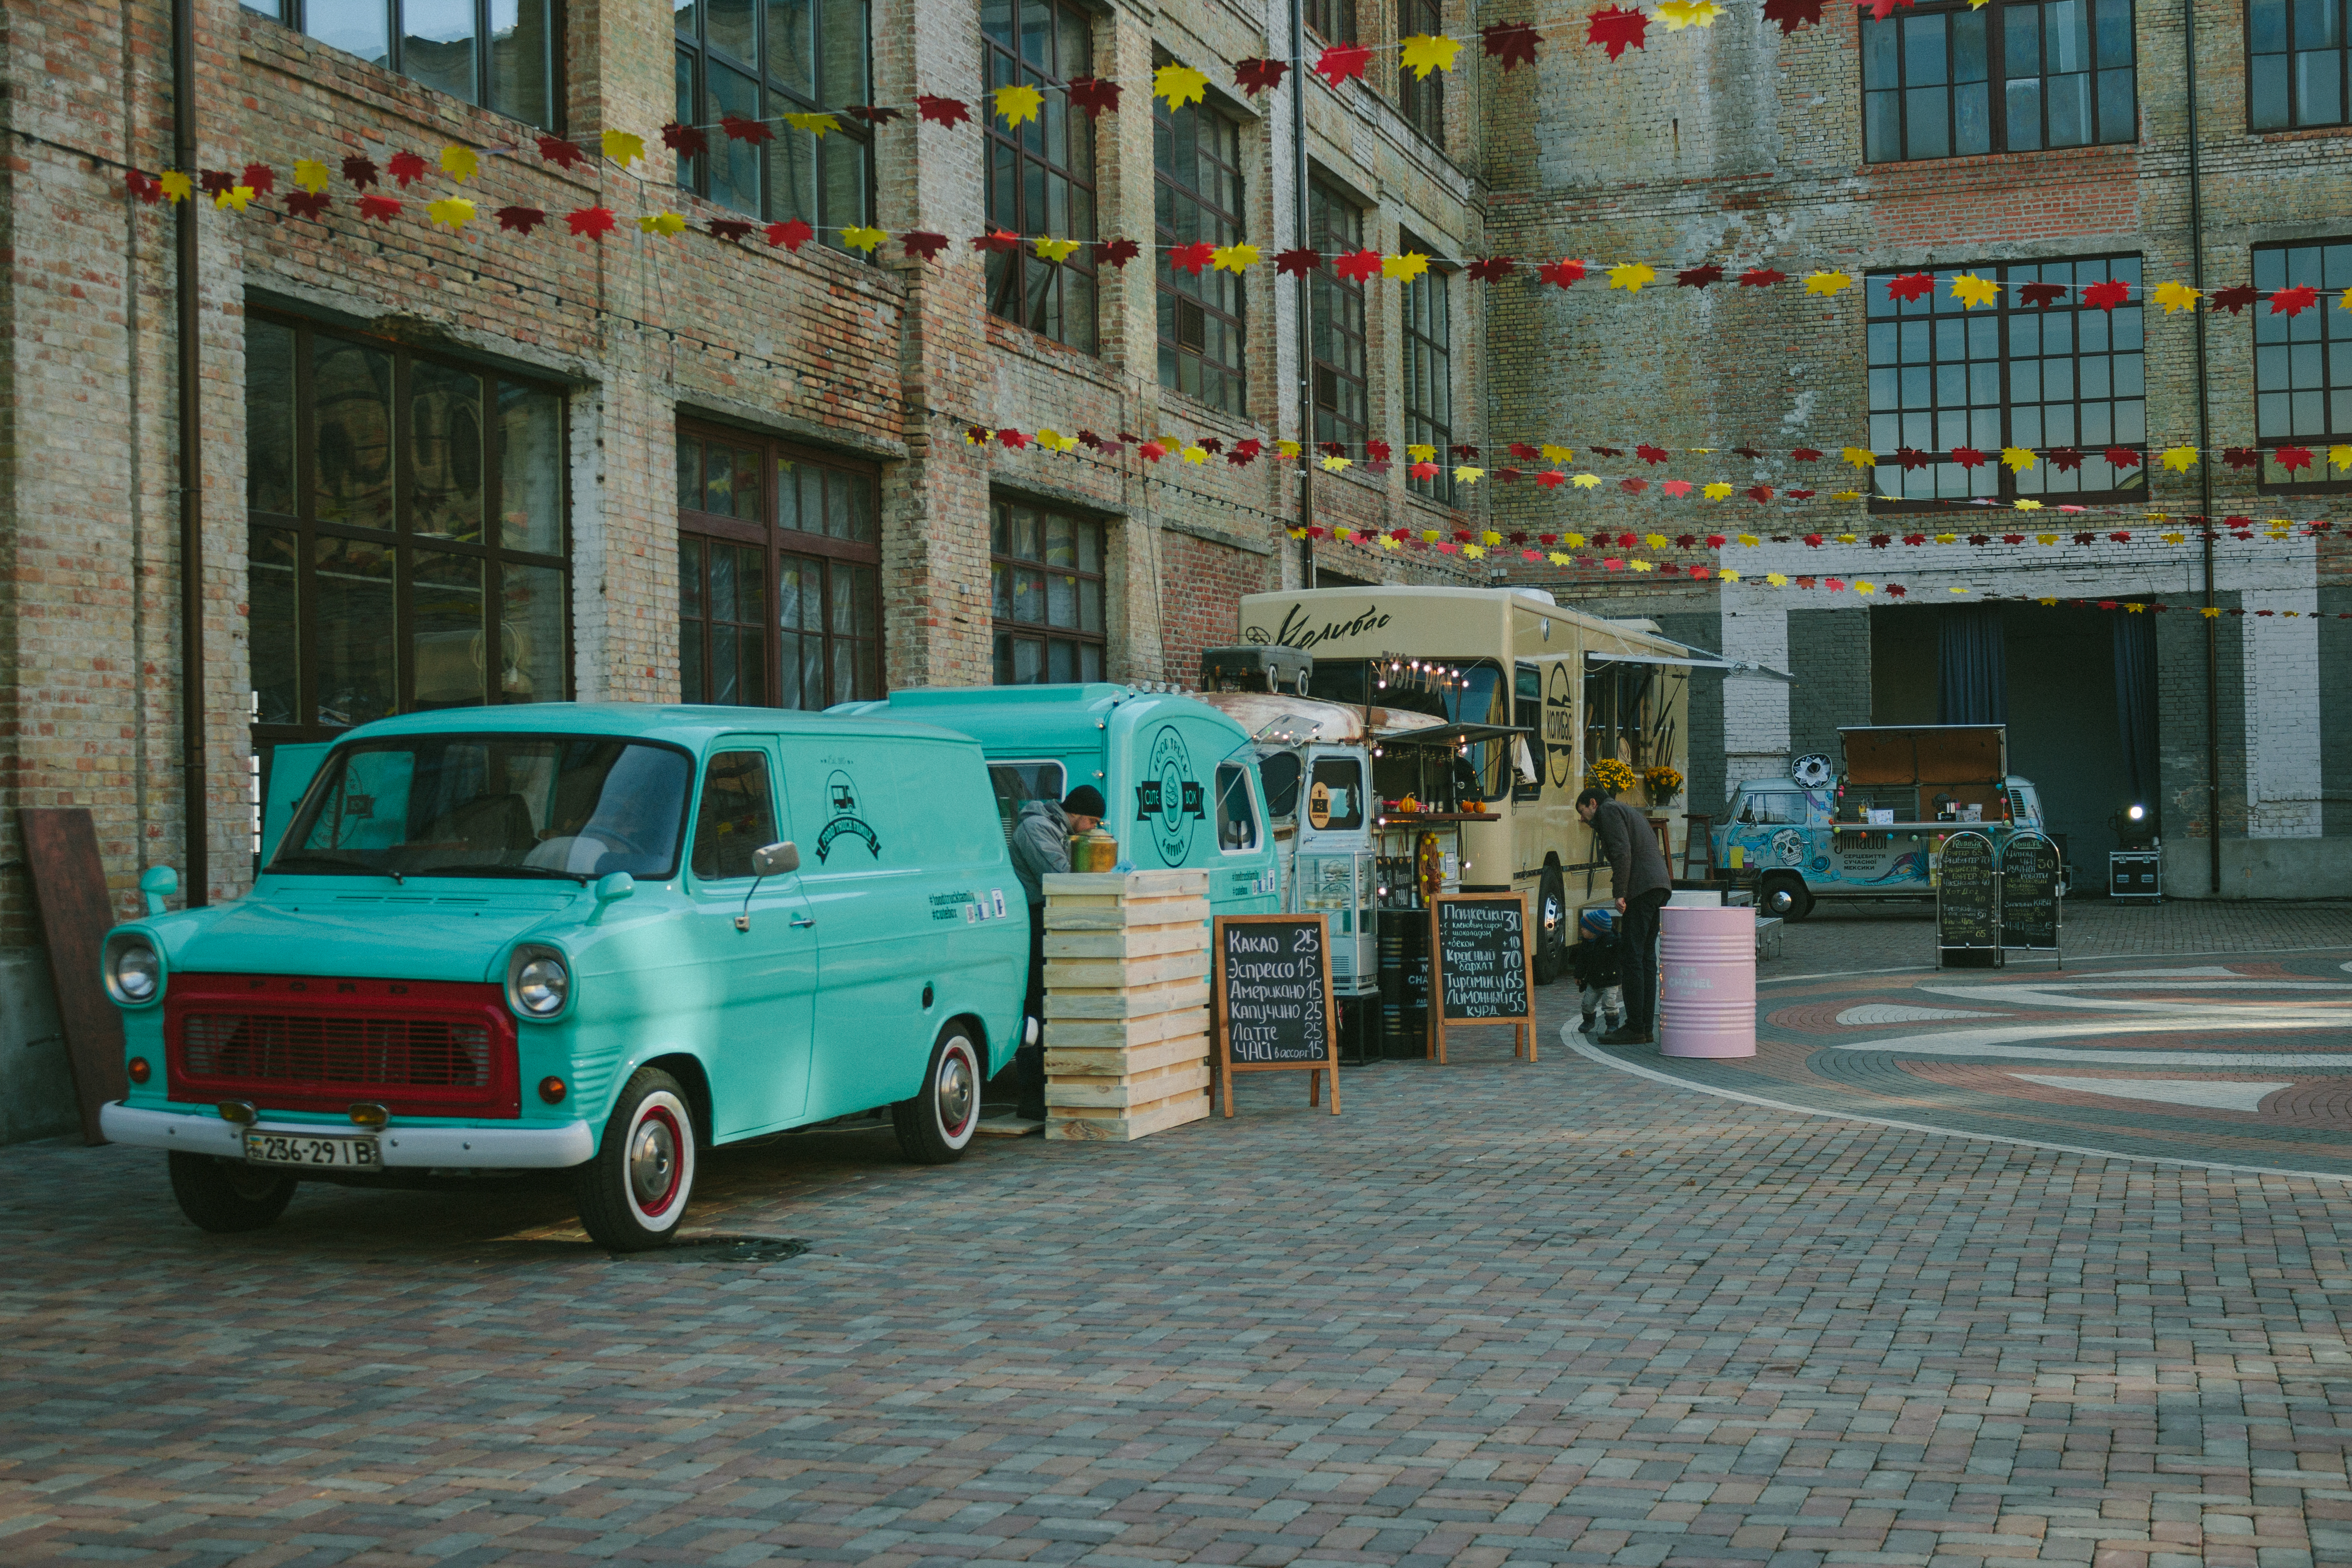
architecture, road, street, car, building, urban, pavement, transport, truck, food truck, vehicle, business, public transport, bus, cars, vehicles, land vehicle, urban area, automobile make, luxury vehicle, food corner